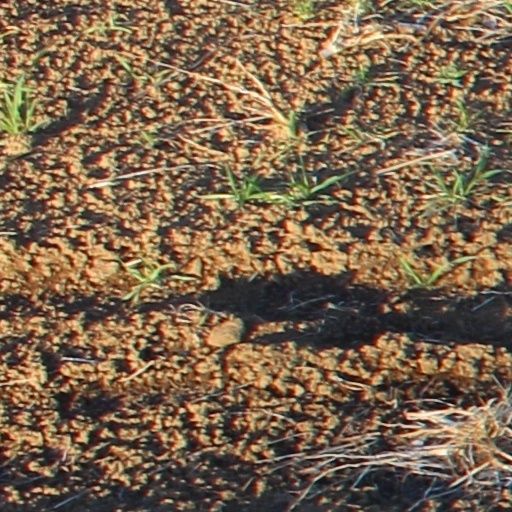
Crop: wheat